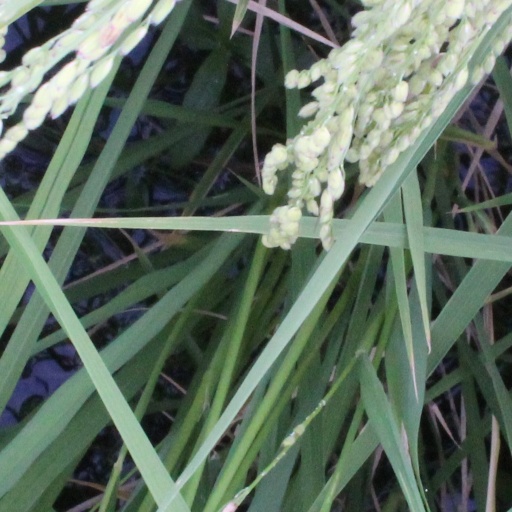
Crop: rice